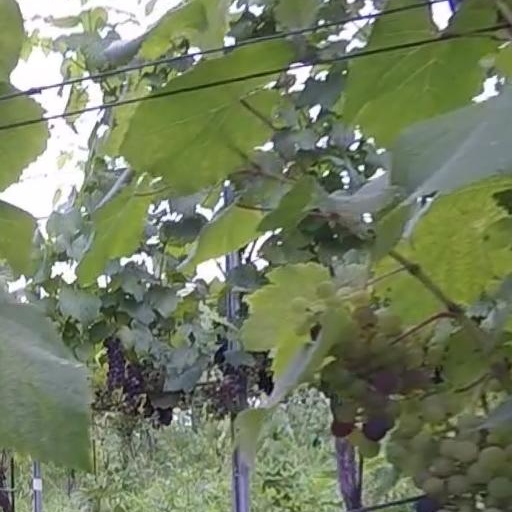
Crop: grape